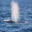
Label: whale